Say Phouthang

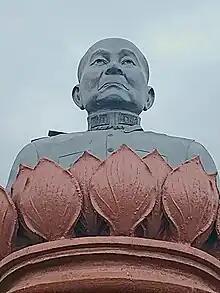
Bust of Say Phouthang in Koh Kong Province

Say Phouthang (d. 2016) was a Cambodian politician and a leader during the People's Republic of Kampuchea.